Clement Studebaker

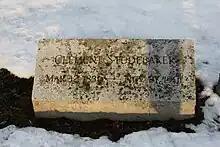
Grave of Studebaker at Riverview Cemetery

Studebaker married Charity Bratt on October 12, 1852, in St. Joseph County, Indiana. The couple had two children, Clems and Eddie, who both died in infancy. His wife died on March 17, 1863, in South Bend. Studebaker married Anna Harper Milburn in September 1864, in South Bend. His wife's father was George Milburn, president of the Milburn Wagon Company. This marriage produced three children: George Milburn Studebaker (1865–1939), Anne Studebaker Carlisle (1868–1931) and Clement Studebaker Jr. (1871–1932). George and Clement Jr. founded the South Bend Watch Company.